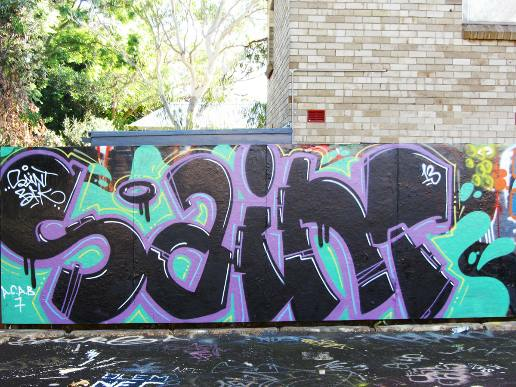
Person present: No